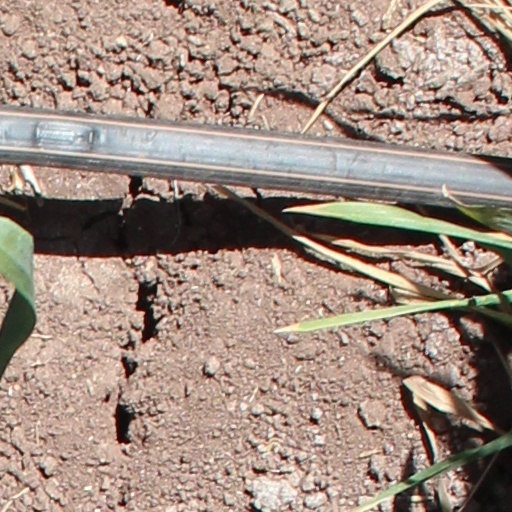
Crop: wheat